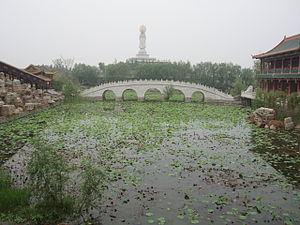
Le xian de Lincheng est un district administratif de la province du Hebei en Chine. Il est placé sous la juridiction de la ville-préfecture de Xingtai.